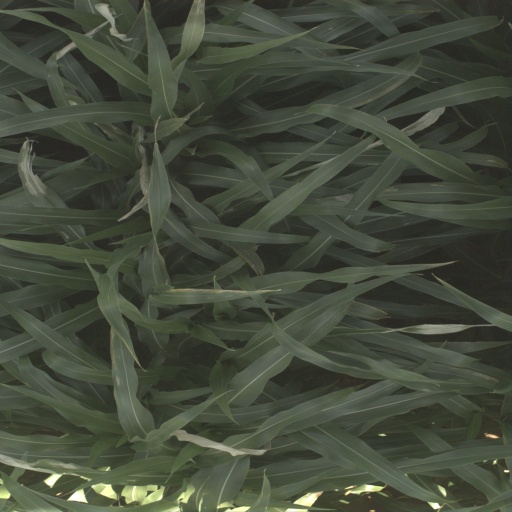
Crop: sorghum